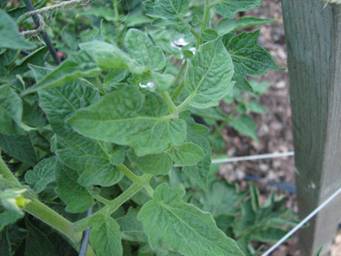
Labels: Tomato leaf mosaic virus, Tomato leaf mosaic virus, Tomato leaf mosaic virus, Tomato leaf mosaic virus, Tomato leaf mosaic virus, Tomato leaf mosaic virus, Tomato leaf mosaic virus